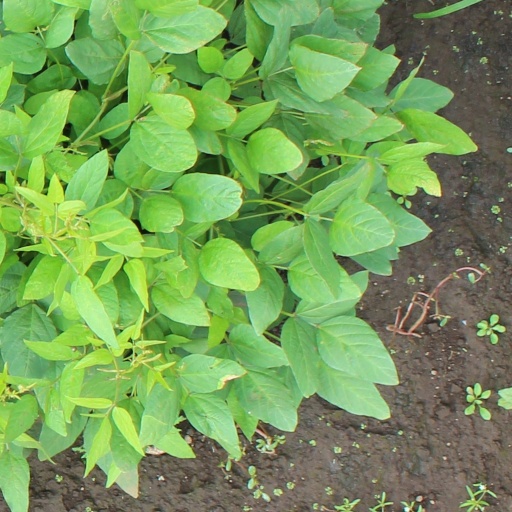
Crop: soybean